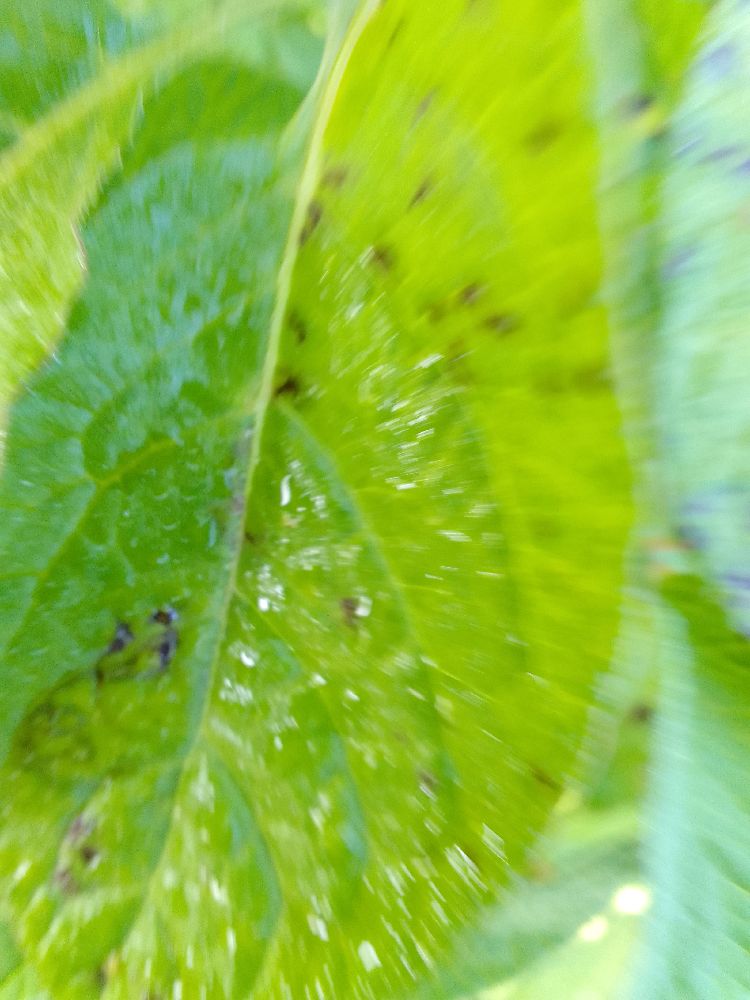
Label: Early blight